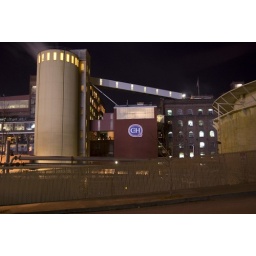
They have a giant, self-illuminated sugar box next to the missile silos, and under the water slide.